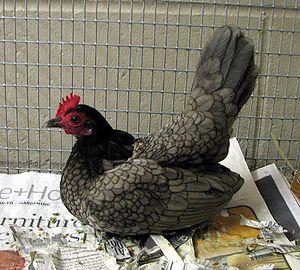
La poule « Chabo » est une race de poule domestique.
Cette liste des races de poules naines n'est pas exhaustive. Elle recense essentiellement les races rencontrées en Europe.
Une poule naine, est une poule atteinte de nanisme. Selon les provinces et les patois la poule naine a de nombreuses dénominations : poule de Cayenne, bassette, gallinette, fanchette...